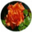
Label: rose